DeSoto Suburban

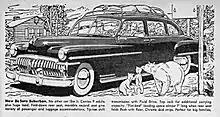
1950 DeSoto Suburban ad

The DeSoto Suburban is an automobile produced by DeSoto from 1946 through the 1954 model year. The Suburban was a continuation of DeSoto's long-wheelbase models, first introduced in 1946.